Josippon

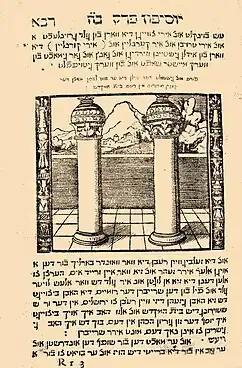

Josippon (or Sefer Yosippon, the "Book of Yosippon") is one of the most influential medieval chronicles of Jewish history, translated into many languages and republished in many editions, and a landmark of Jewish national historiography. It is a history of the Roman Empire and its Jewish inhabitants from the biblical history of Adam to the age of Titus. The author writes that he is copying the works of Roman-Jewish historian Josephus to whom its name refers. It was composed in the 10th century in Byzantine Italy. The Ethiopic version of "Josippon" is recognized as canonical by the Ethiopian Orthodox Tewahedo Church and the Eritrean Orthodox Tewahedo Church. It is also part of the Coptic Bible.